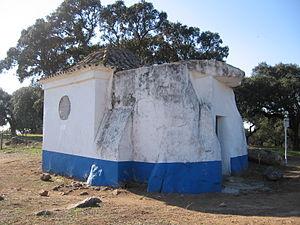
Le district d'Évora est un district du Portugal. Sa capitale en est la ville éponyme d'Évora.
Anta de São Brissos est un dolmen datant du Néolithique situé près de la municipalité de Montemor-o-Novo, dans le district d'Évora, en Alentejo.